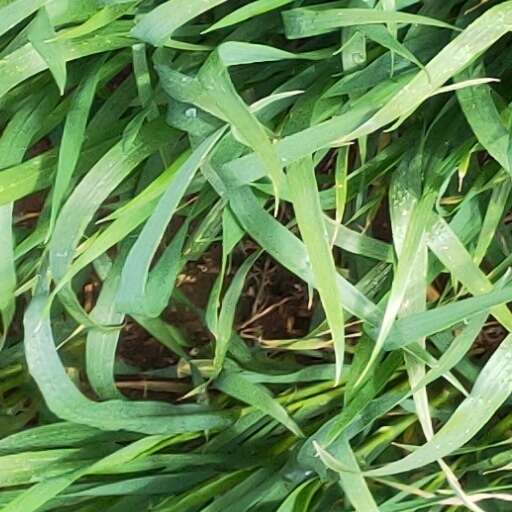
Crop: wheat